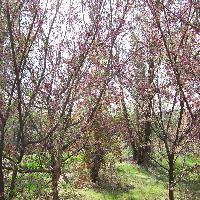
Weather: cloudy or overcast